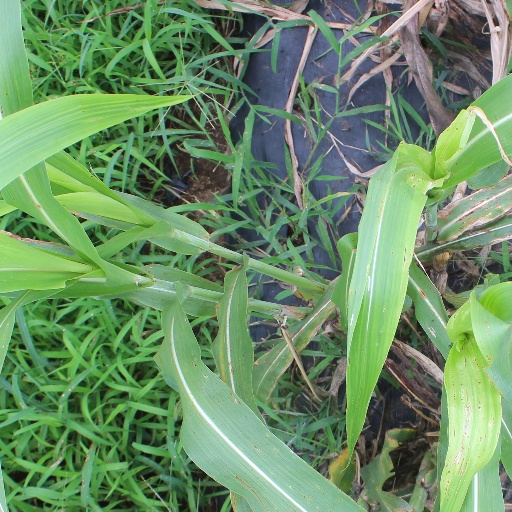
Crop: sorghum